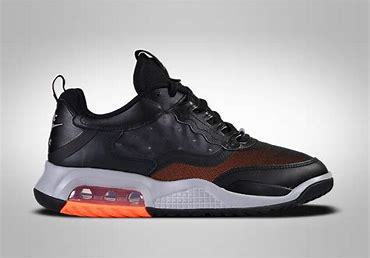
Brand: Jordan
Model: Max 200